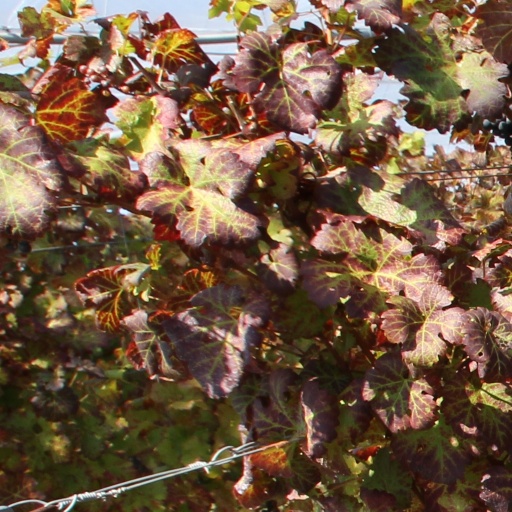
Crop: grape